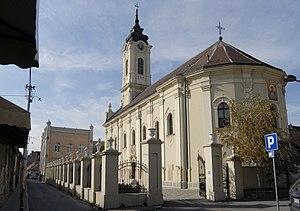
L'église de la Mère-de-Dieu de Zemun est une église orthodoxe située à Belgrade, la capitale de la Serbie, dans la municipalité urbaine de Zemun. Construite entre 1776 et 1780, elle est inscrite sur la liste des monuments culturels protégés de la République de Serbie et sur la liste des biens culturels de la Ville de Belgrade.